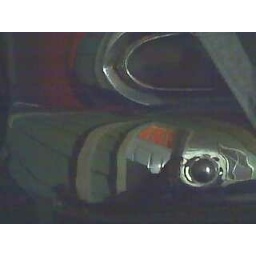
Waiting for the folks to open the door and spotted this. Will have to get a better picture in the daylight.